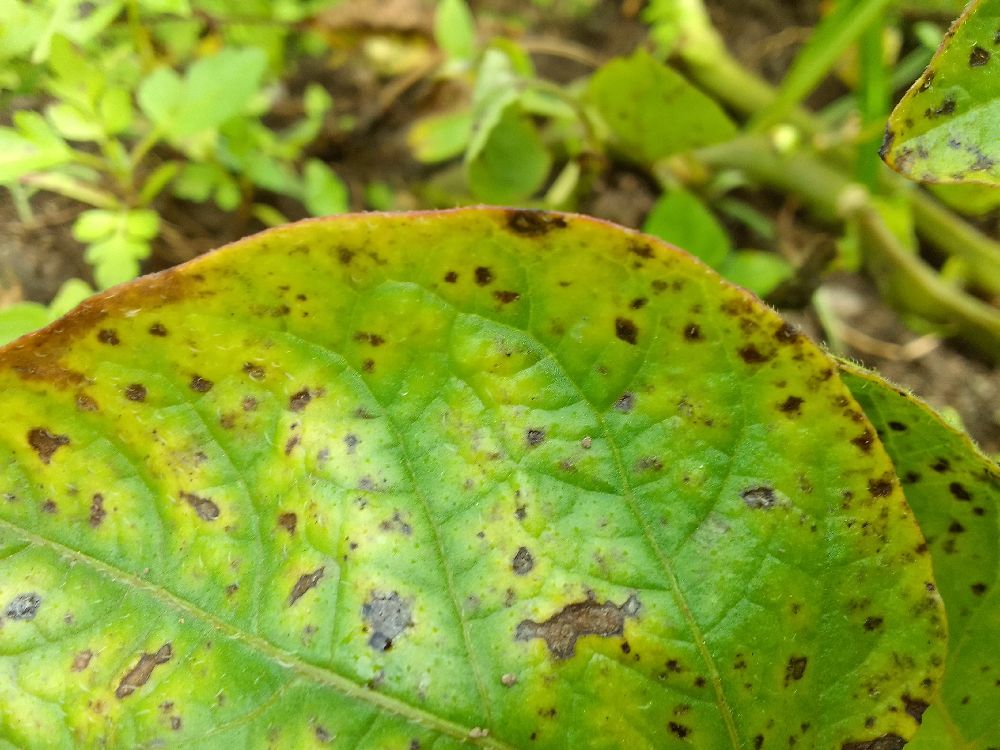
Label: Early blight